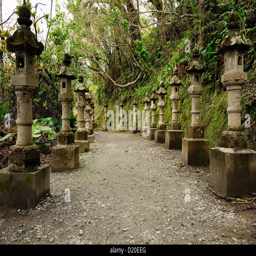
old pillars align the entrance to a temple